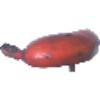
Label: red_banana